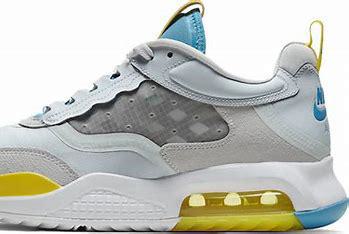
Brand: Jordan
Model: Max 200